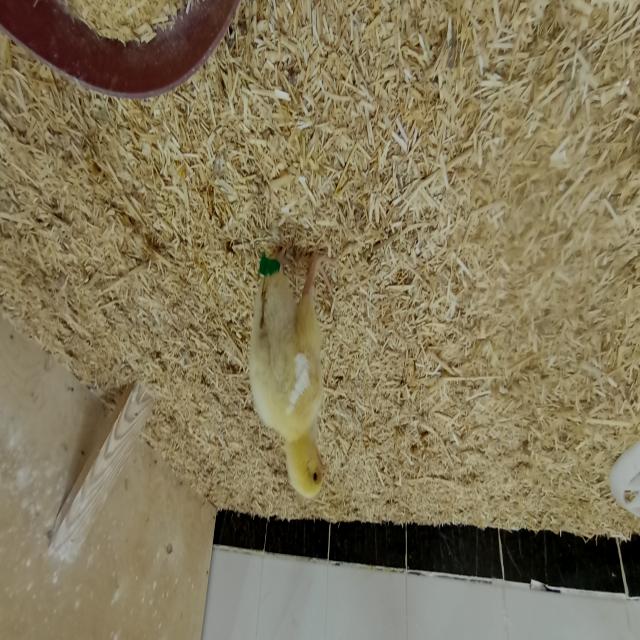
Weight: 236 g